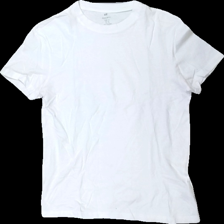
View: front
Type: T-shirt
Category: Ladies
Brand: H&M
Colors: White
Material: 100% cotton
Cut: Regular
Size: XS
Season: All
Stains: Major
Damage: fläck armhåla
Damage location: middle left
Damage 2: fläck armhåla
Damage 2 location: middle right
Price range: <50
Recommended usage: Export
Description: vit t-shirt med fläckar i armhålorna